Karim Bukele

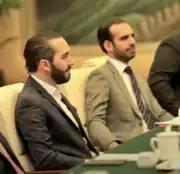
Nayib (left) and Karim (right) in May 2020

After Nayib assumed office on 1 June 2019, Bukele was not named as one of Nayib's 16 cabinet members, however, Bukele became one of Nayib's most important presidential advisors. The Salvadoran digital newspaper "El Faro" describes Bukele as a "political strategist and speechwriter" who "define[s] the direction of the presidency". In their 2023 book "The Oligarchs' Grip: Fusing Wealth and Power", David Lingelbach and Valentina Rodríguez Guerra described Bukele as Nayib's "chief of staff". In April 2020, Fabio Castillo, a former secretary of the FMLN, stated that Bukele is "the only one who can have influence [over Nayib]" (""), that he is "more intelligent than the president" (""), and that he has "an incredible influence over the affairs of the state that [he] should not have" ("").